Fantastica Mania 2016

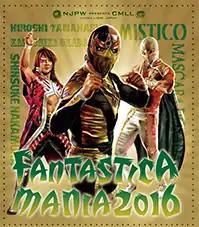
Promotional poster featuring Hiroshi Tanahashi, Máscara Dorada and Místico

"Fantastica Mania" 2016 was a series of six professional wrestling events in Japan, co-produced by the Japanese promotion New Japan Pro-Wrestling (NJPW) and the Mexican promotion Consejo Mundial de Lucha Libre (CMLL), which took place between January 17 and 24, 2016. The 2016 shows were the sixth time that NJPW and CMLL had co-promoted shows in Japan under the "Fantastica Mania" name.